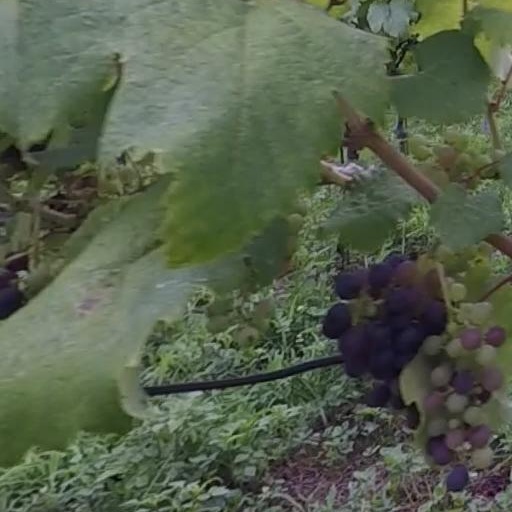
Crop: grape